PAOK FC

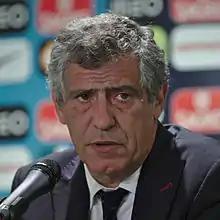
Coach Fernando Santos

The club's finances gradually improved thanks to new sponsorship deals and the continuing support from fans (the number of season tickets was vastly increased). In June 2008, Theodoros Zagorakis announced the club's intention of building a new PAOK FC Sport Center in the Nea Mesimvria urban area of Thessaloniki, owned by the club. The administration had already acquired land from the municipality of Agios Athanasios and the project would be executed by former president Vasilis Sergiannidis' construction company.